William Northmore

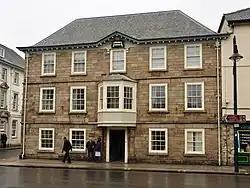
Northmore House, built in 1685, now the Town Hall in Okehampton

Northmore, who was baptized on 1 July 1690, was the only son of William Northmore of Throwleigh, near Okehampton, and his wife Anne Hutton, daughter of Rev. William Hutton, sometime rector of Northlew, near Okehampton, and of St. Kew, Cornwall. He married, by a settlement dated 25 August 1711, his cousin Anne Northmore, daughter of Thomas Northmore of Cleve. In 1713 he inherited Cleve from his uncle and father-in-law, who held many of the Monck estates in mortgage and directed in his will that they be sold for the benefit of his nephew and his wife.